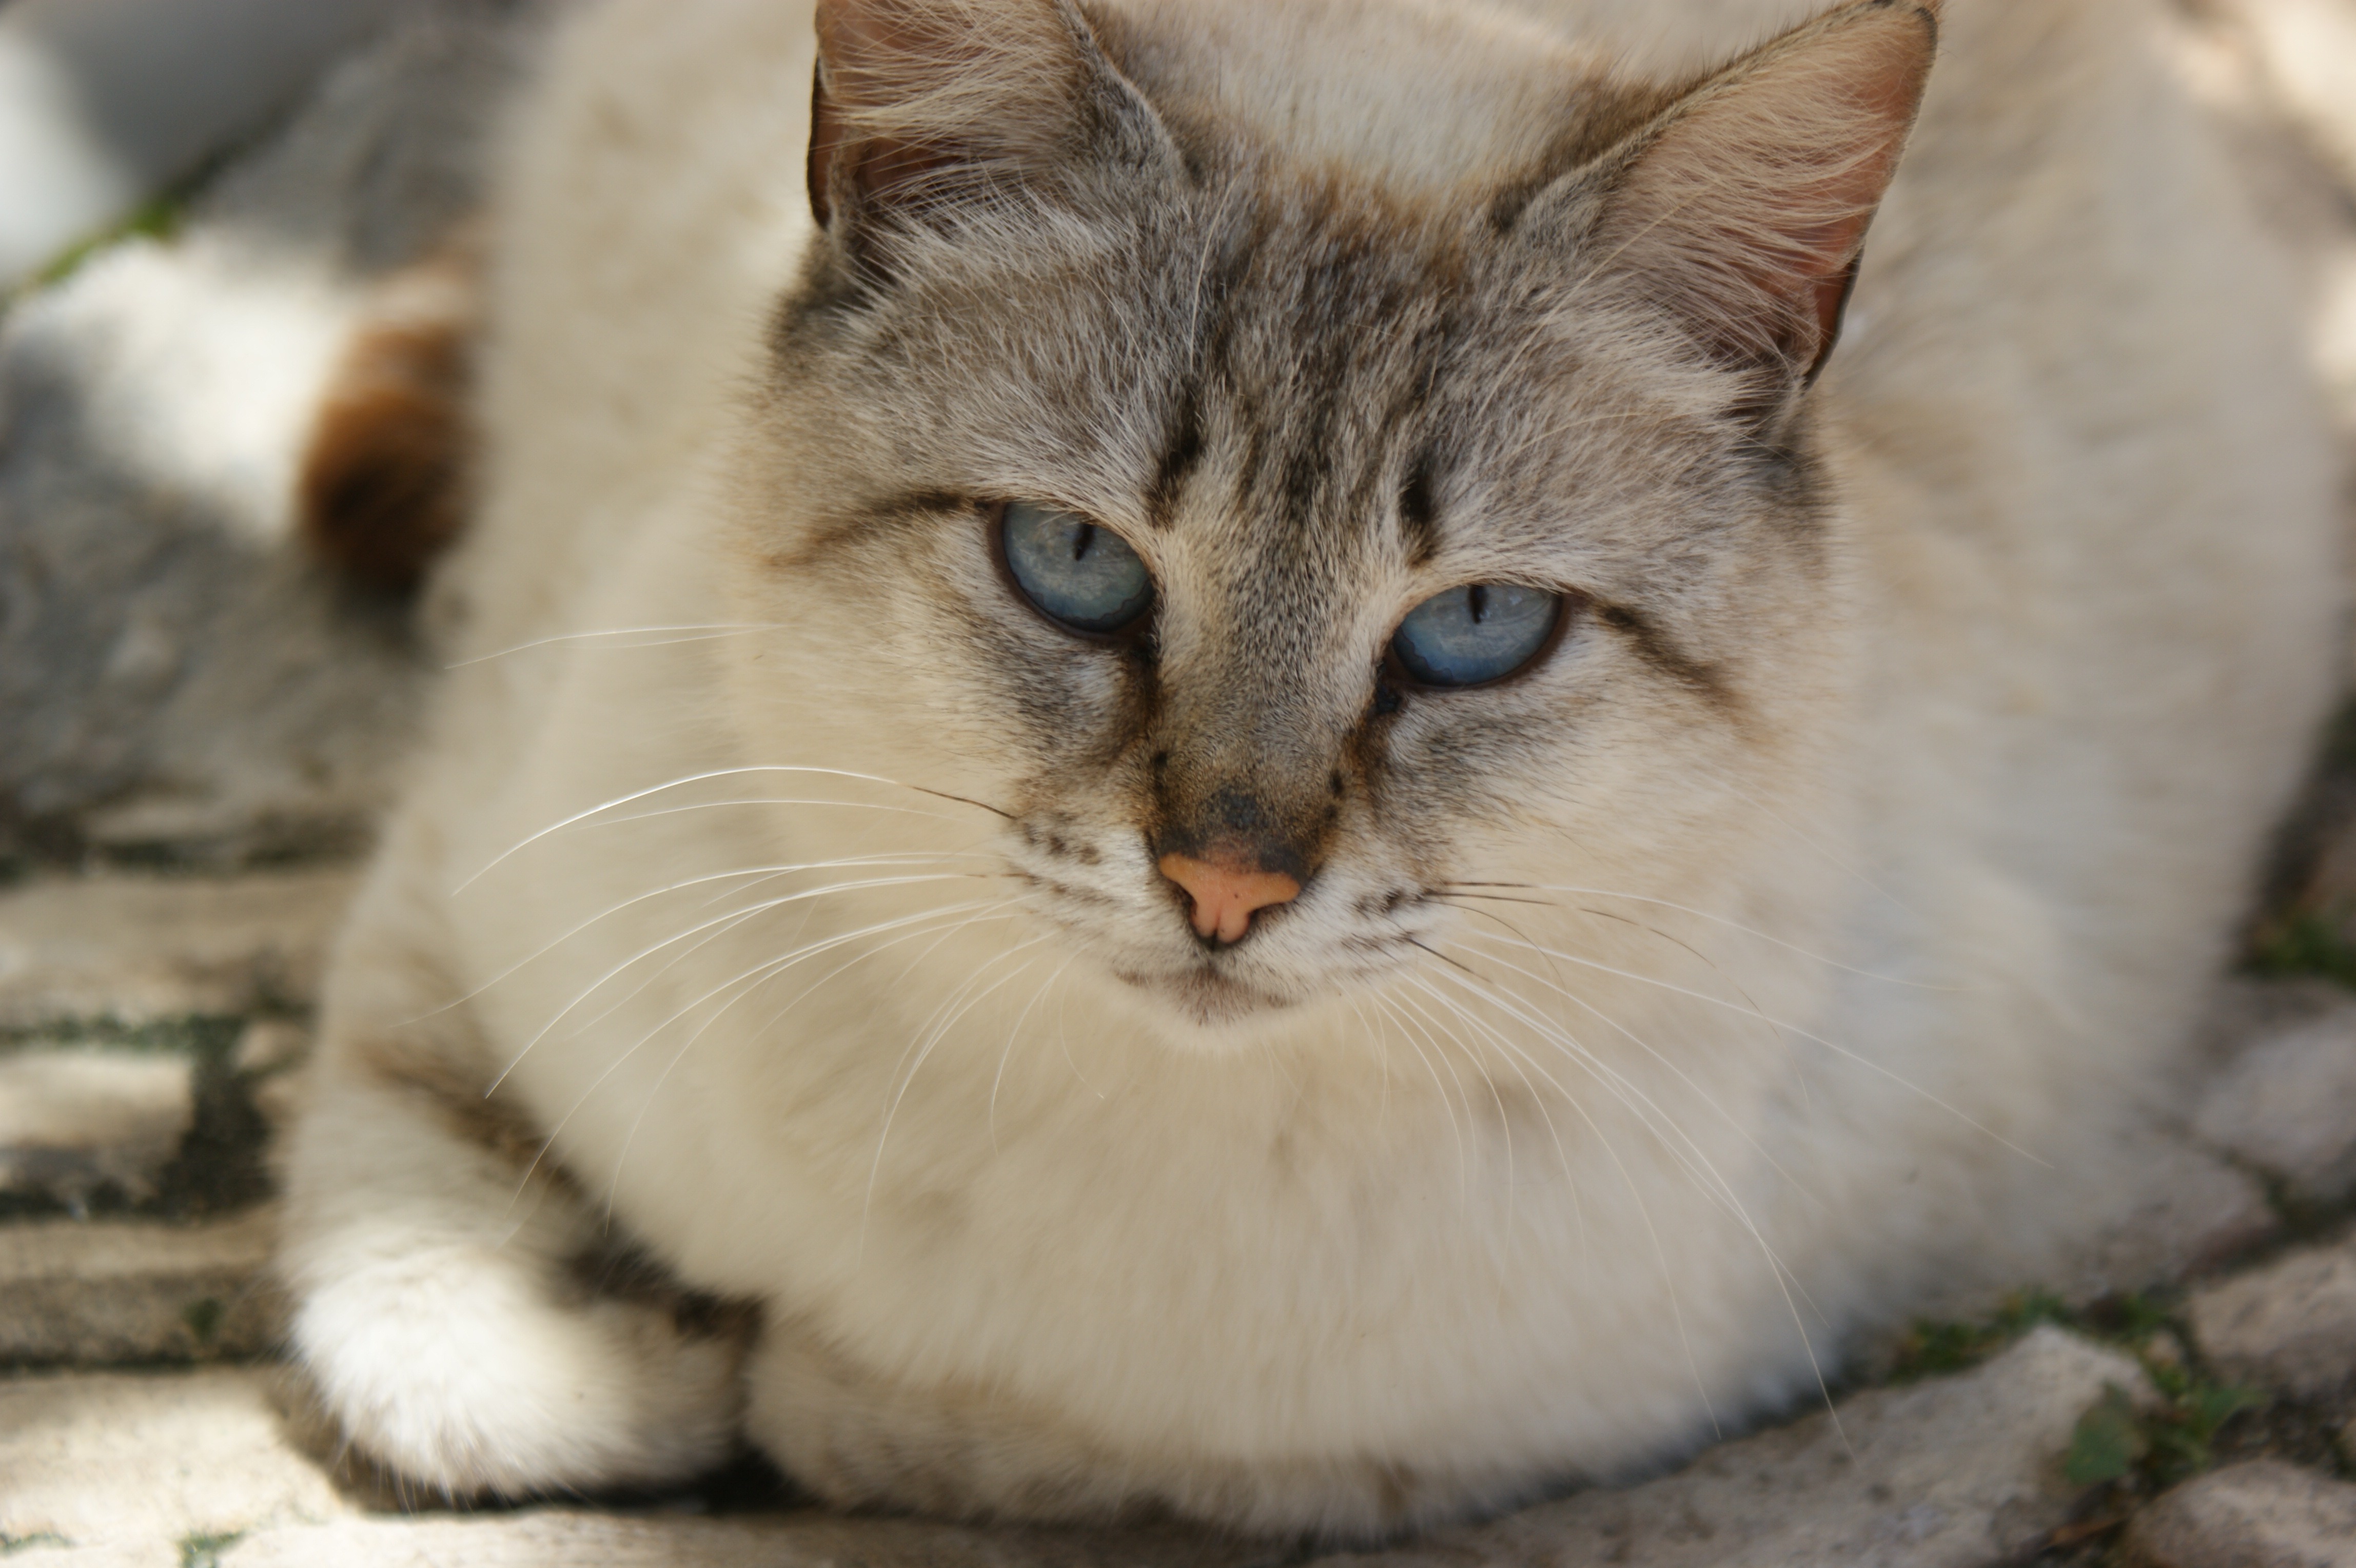
animal, cute, looking, pet, fur, portrait, fluffy, cat, feline, mammal, fauna, friend, domestic animal, close up, laying, face, nose, eyes, whiskers, kitty, sleepy, vertebrate, front, tired, lying, carnivore, adult, breed, housecat, hunters, companion, lay, european shorthair, territorial, small to medium sized cats, cat like mammal, domestic short haired cat, domestic long haired cat, socialable